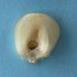
Maize quality: Bad